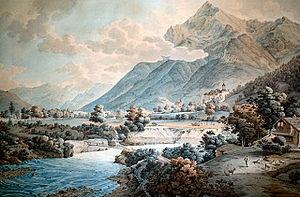
Johann Ludwig Aberli, né le 14 novembre 1723 à Winterthour et mort le 17 octobre 1786 à Berne, est un peintre et graveur suisse. Aberli est considéré comme le père des Petits maîtres suisses.